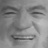
Emotion: happy